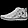
Label: Ankle boot